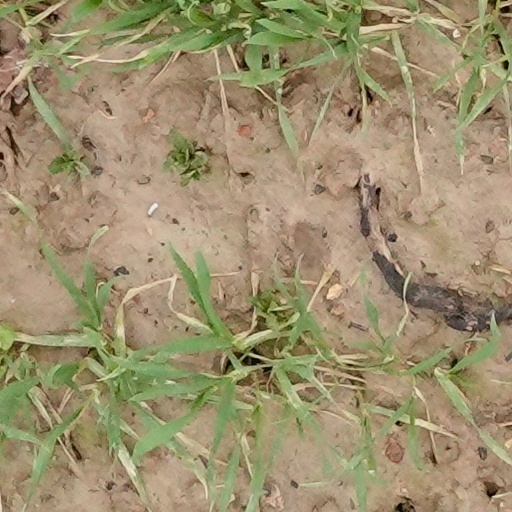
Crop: wheat